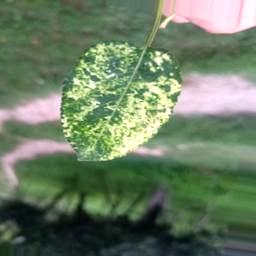
Label: Apple_Mosaic